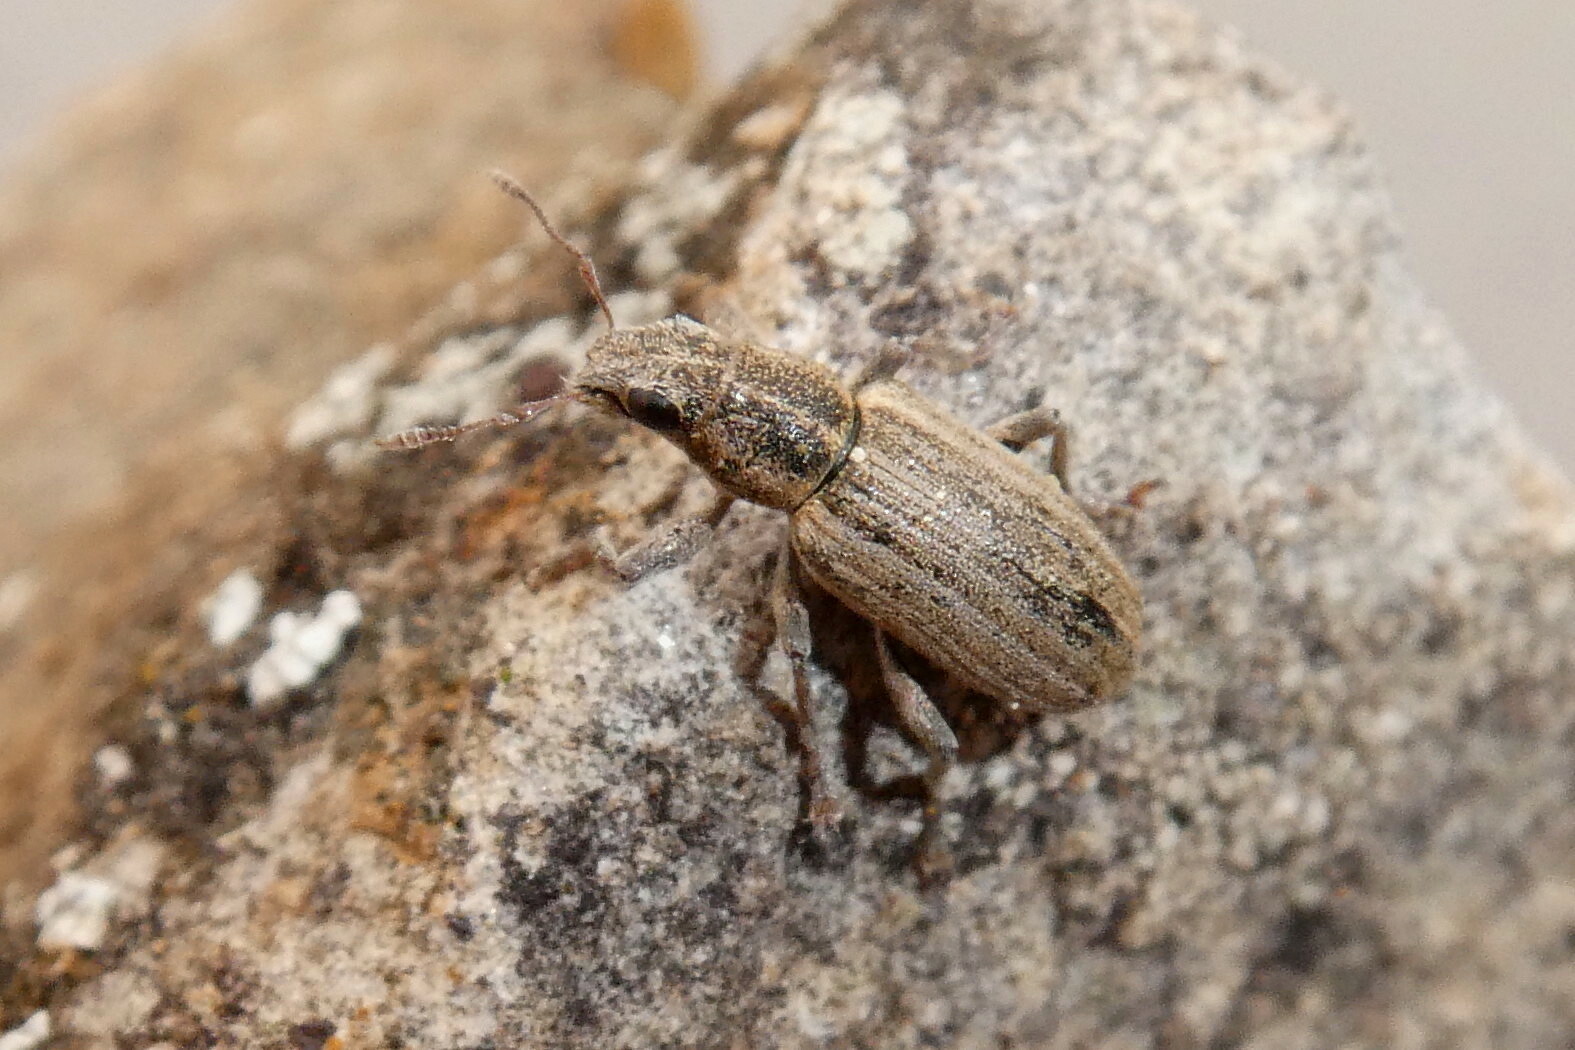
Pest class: pea_leaf_weevil